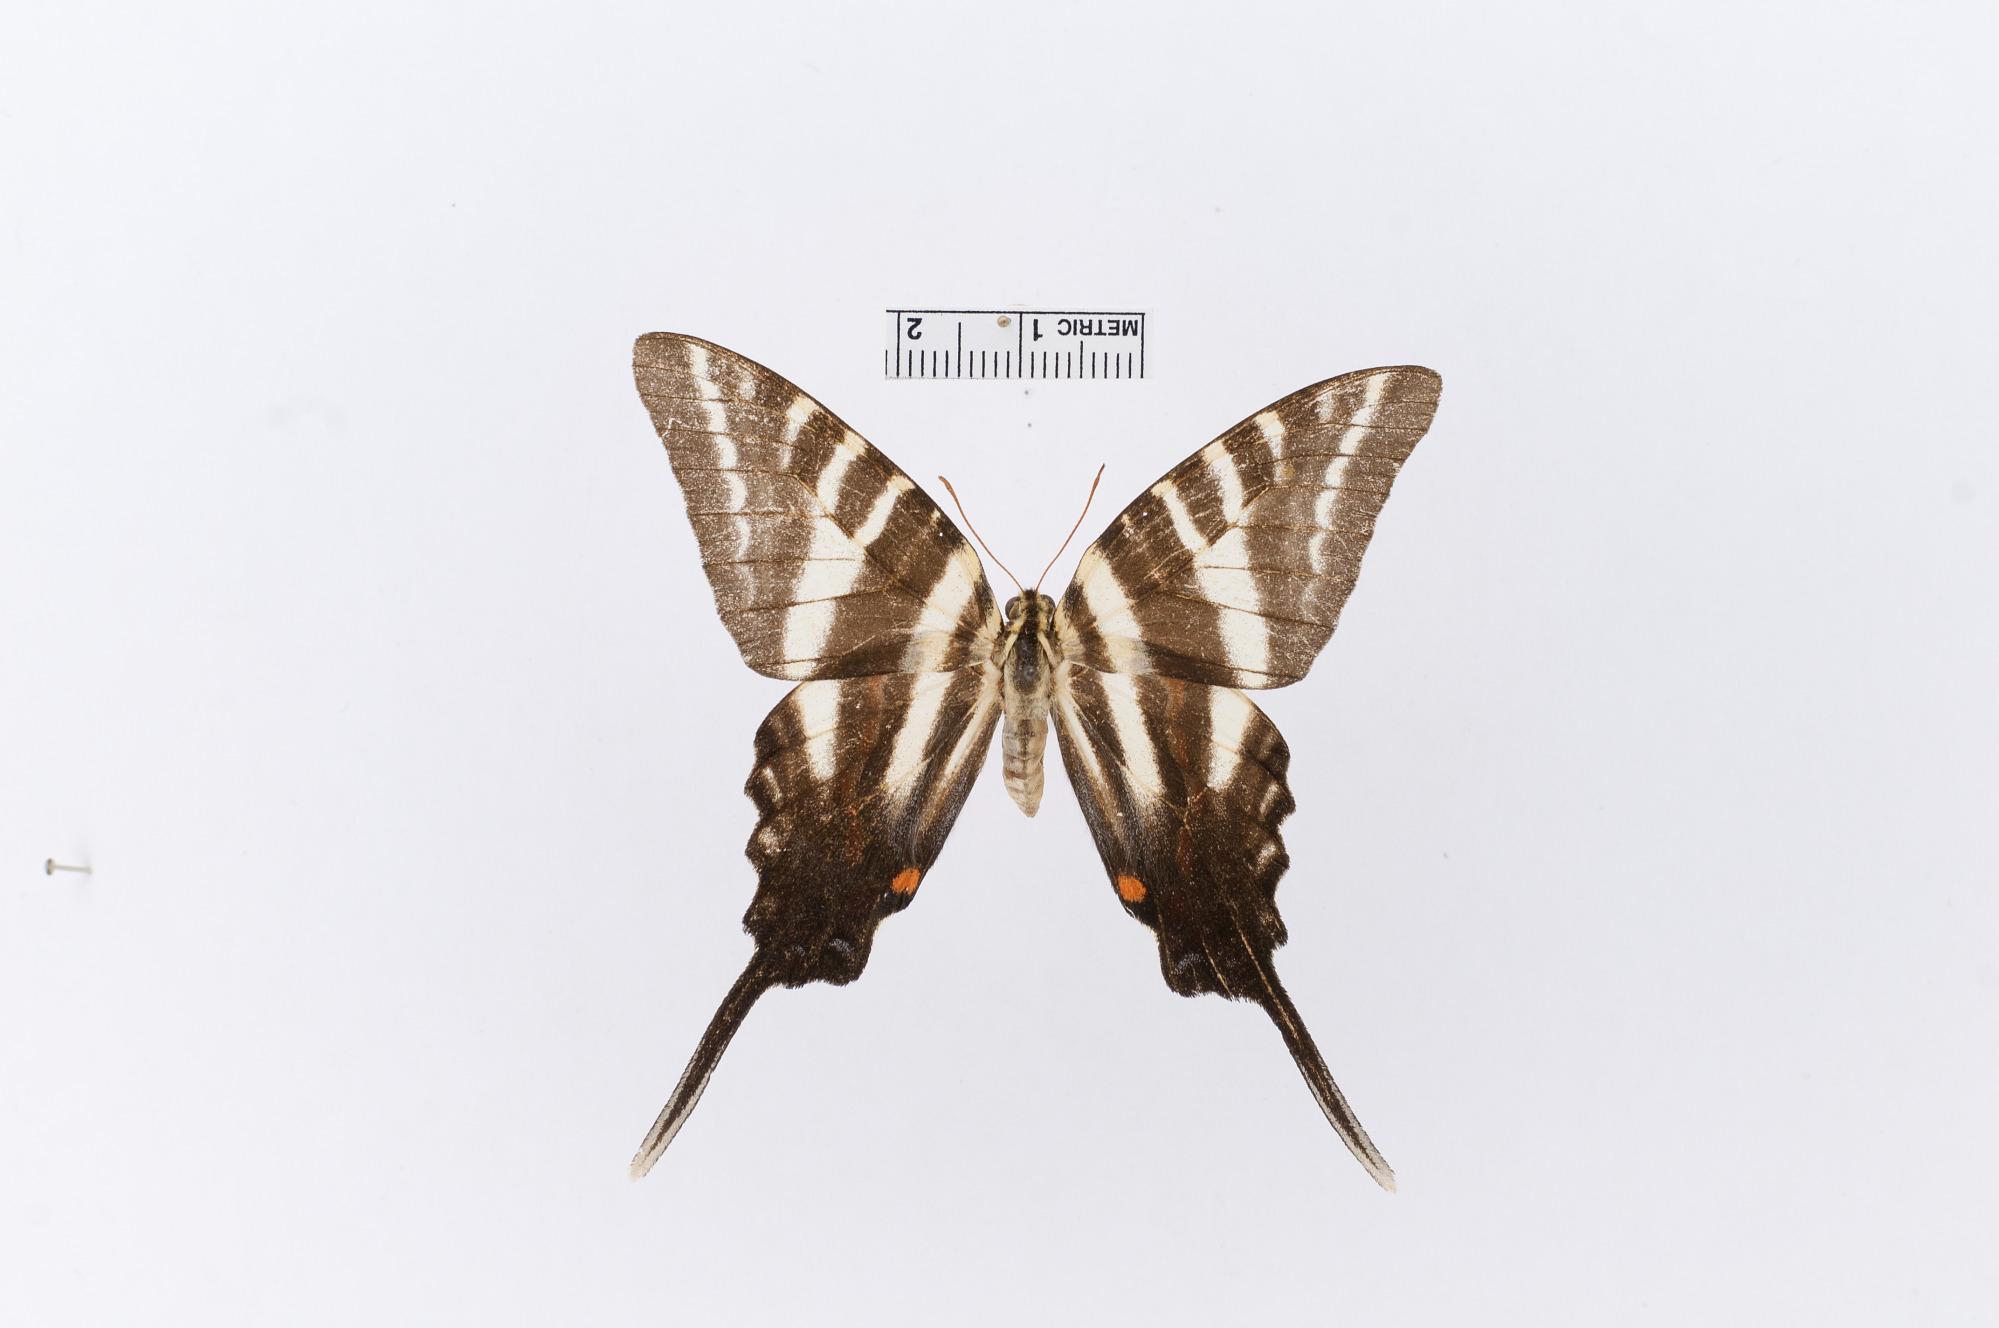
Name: Iphiclides marcellus
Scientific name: Iphiclides marcellus
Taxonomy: Animalia, Arthropoda, Insecta, Lepidoptera, Papilionidae, Papilioninae
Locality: [not stated], Greenwood, Kansas, United States
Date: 1935